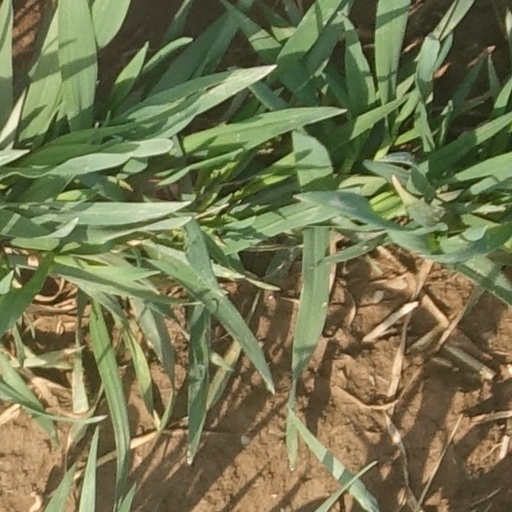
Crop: wheat